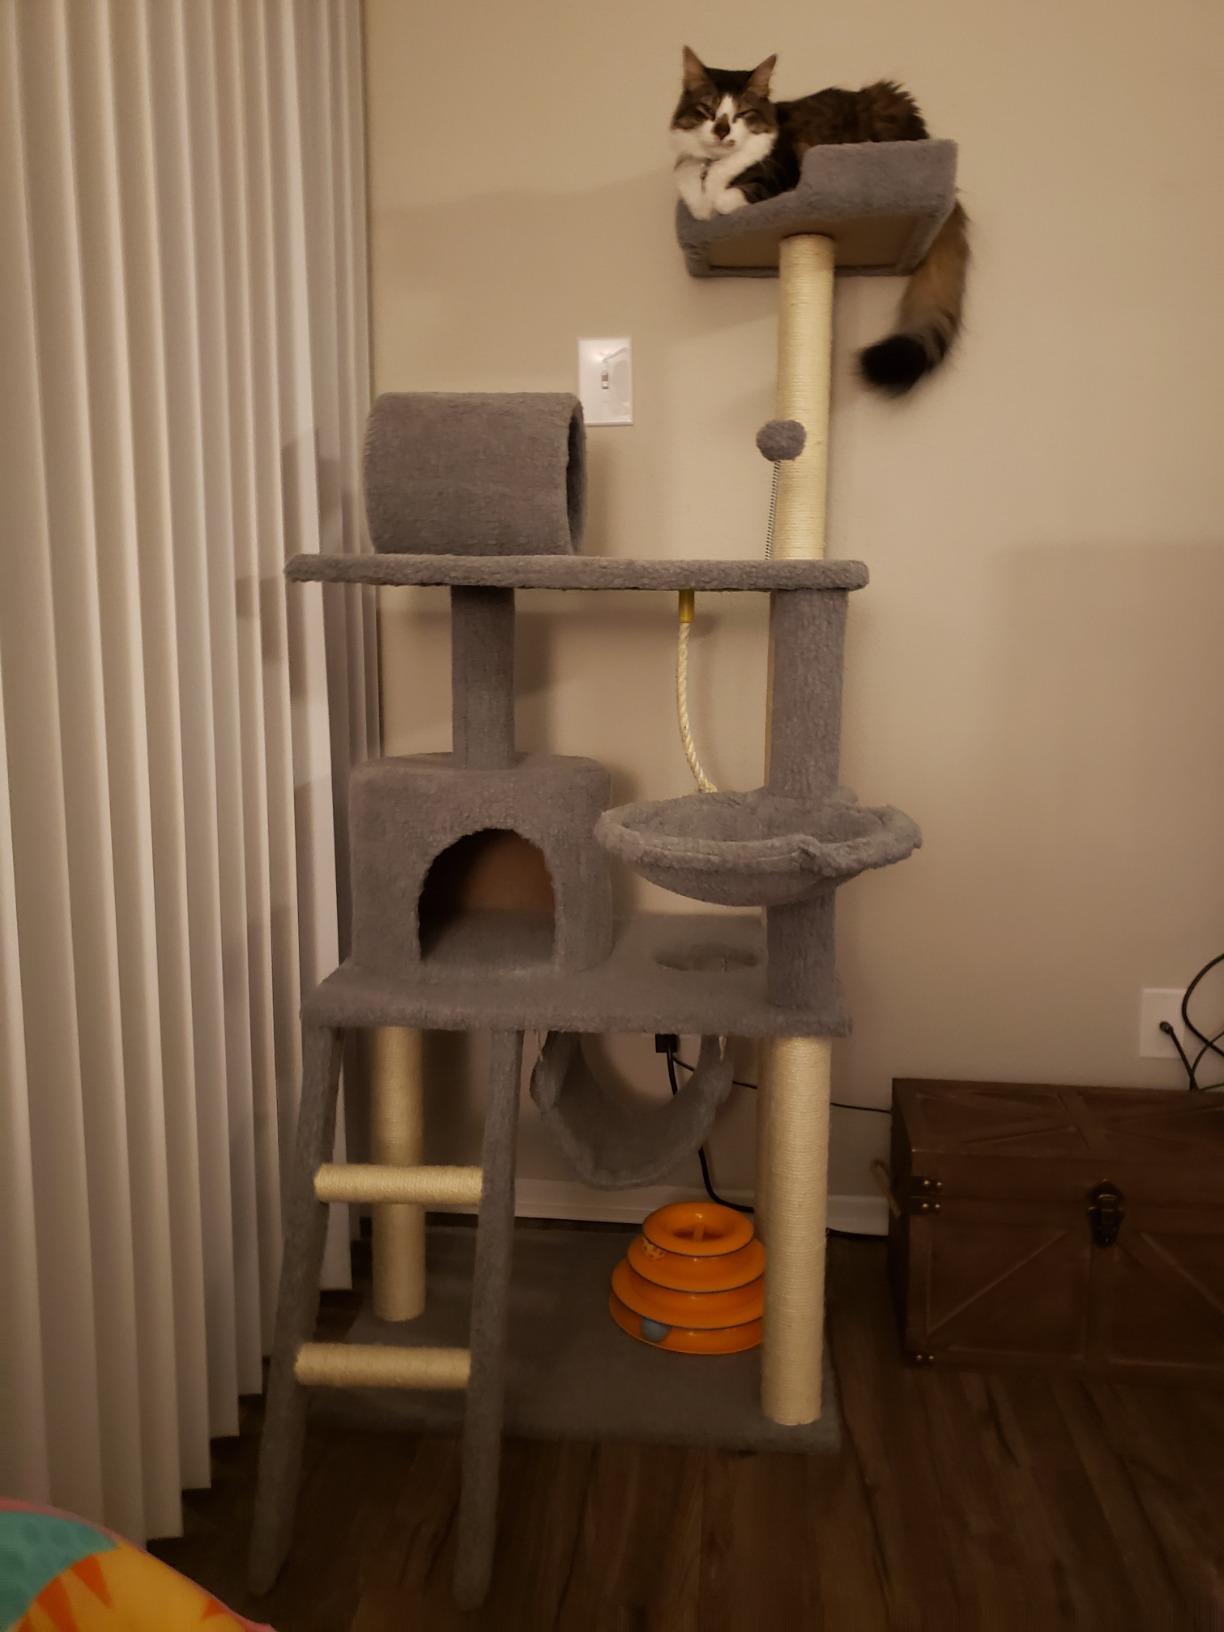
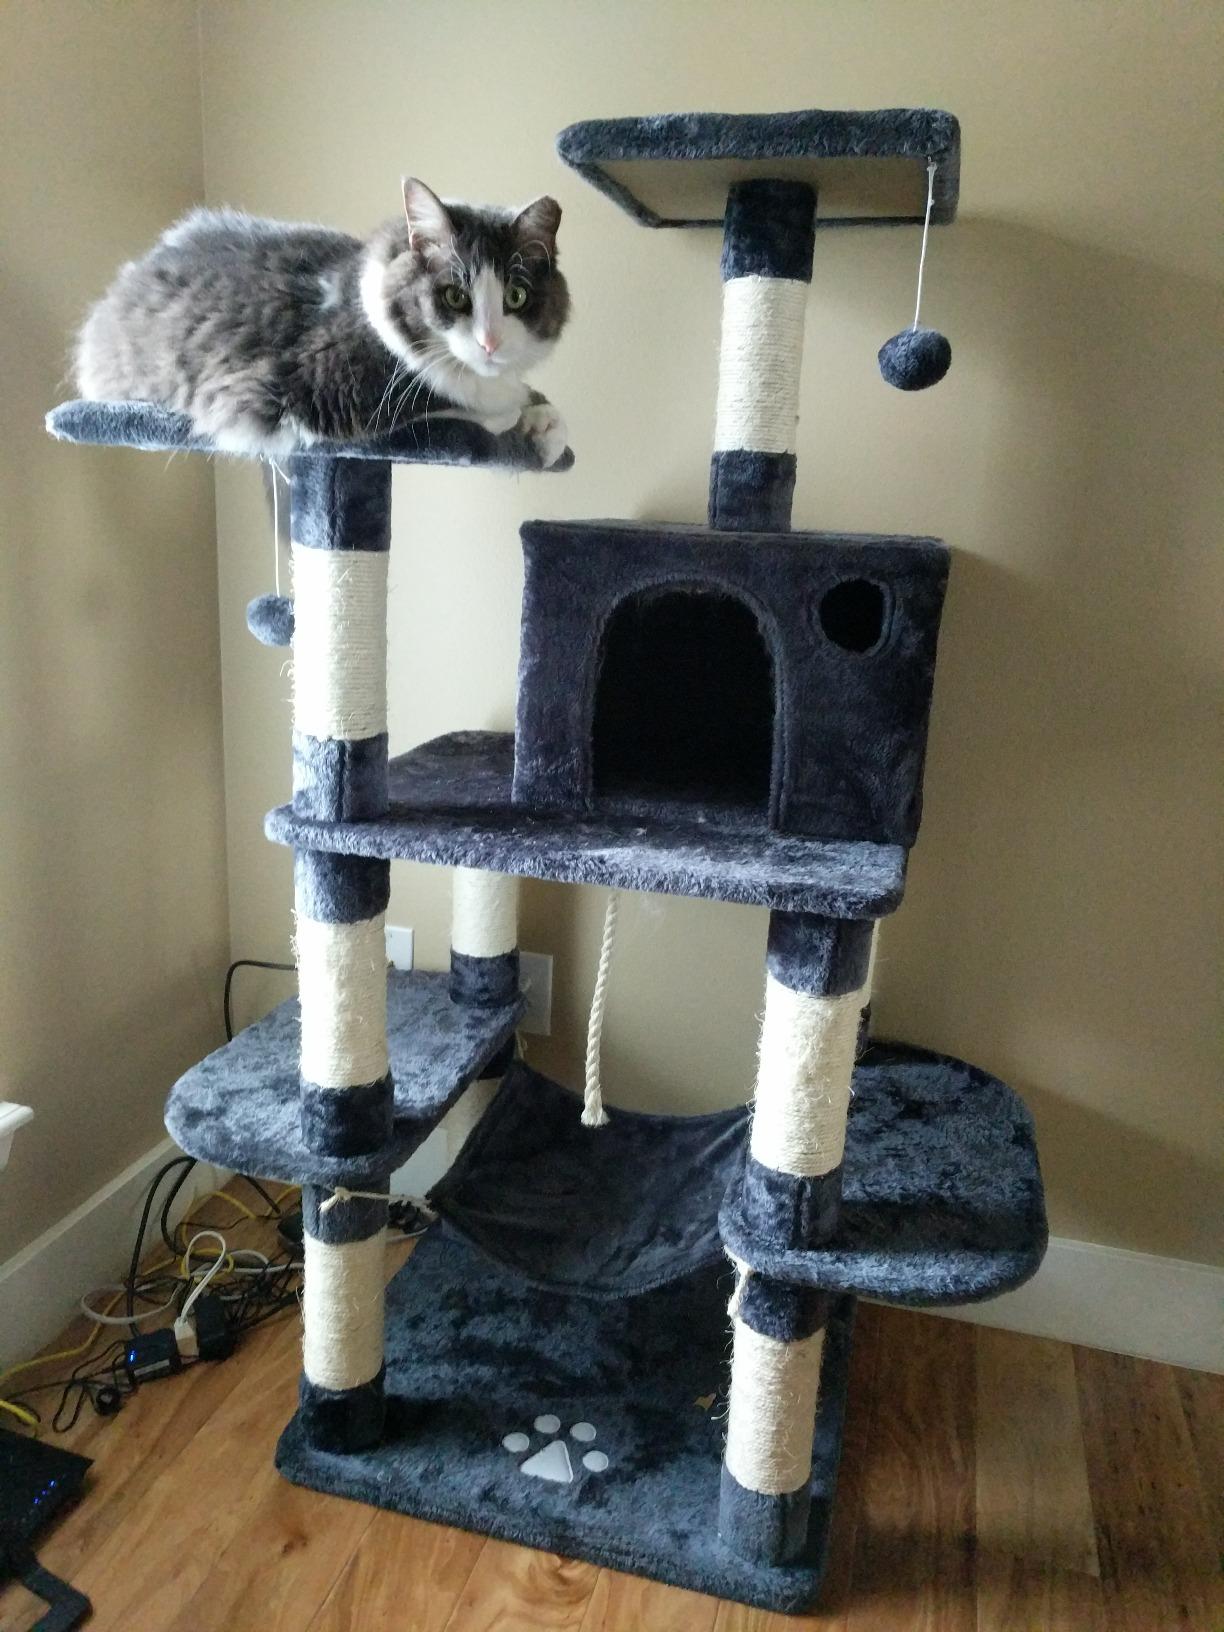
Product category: items_cat tree
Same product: no